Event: Nepal Earthquake
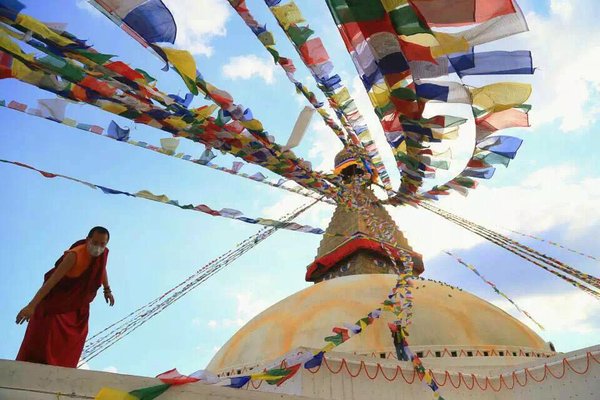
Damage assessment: no_damage